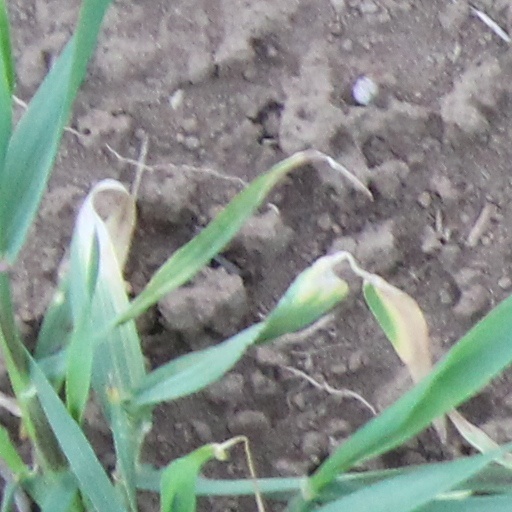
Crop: wheat